Muhammad Shahidullah

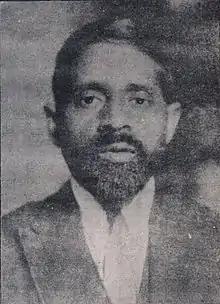
Young Shahidullah

Shahidullah was born on 10 July 1885 to a Bengali Muslim family in the village of Peyara in the erstwhile Bengal Presidency's 24 Parganas district. His father, Mafizuddin Ahmed, was the guardian of a mazar, and his mother, Marguba Khatun, was a housewife.